Kutano Station

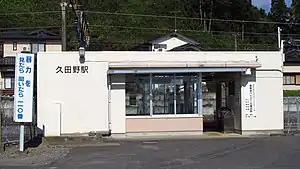
Kutano Station in October 2015

is a railway station in the city of Shirakawa, Fukushima Prefecture, Japan, operated by East Japan Railway Company (JR East).